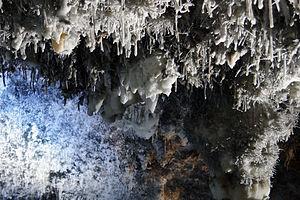
Grotte d'El Soplao. Herrerías, Cantabrie (Espagne). Montañés: Cueva d'El Soplau. Jerrerías, Cantabria (España).